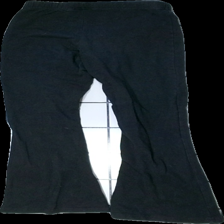
View: back
Type: Tights
Category: Children
Brand: Kappahl
Colors: Black
Material: 100% cotton
Cut: Regular
Size: 152
Season: All
Smell: Minor
Damage: washed out
Price range: <50
Recommended usage: Export